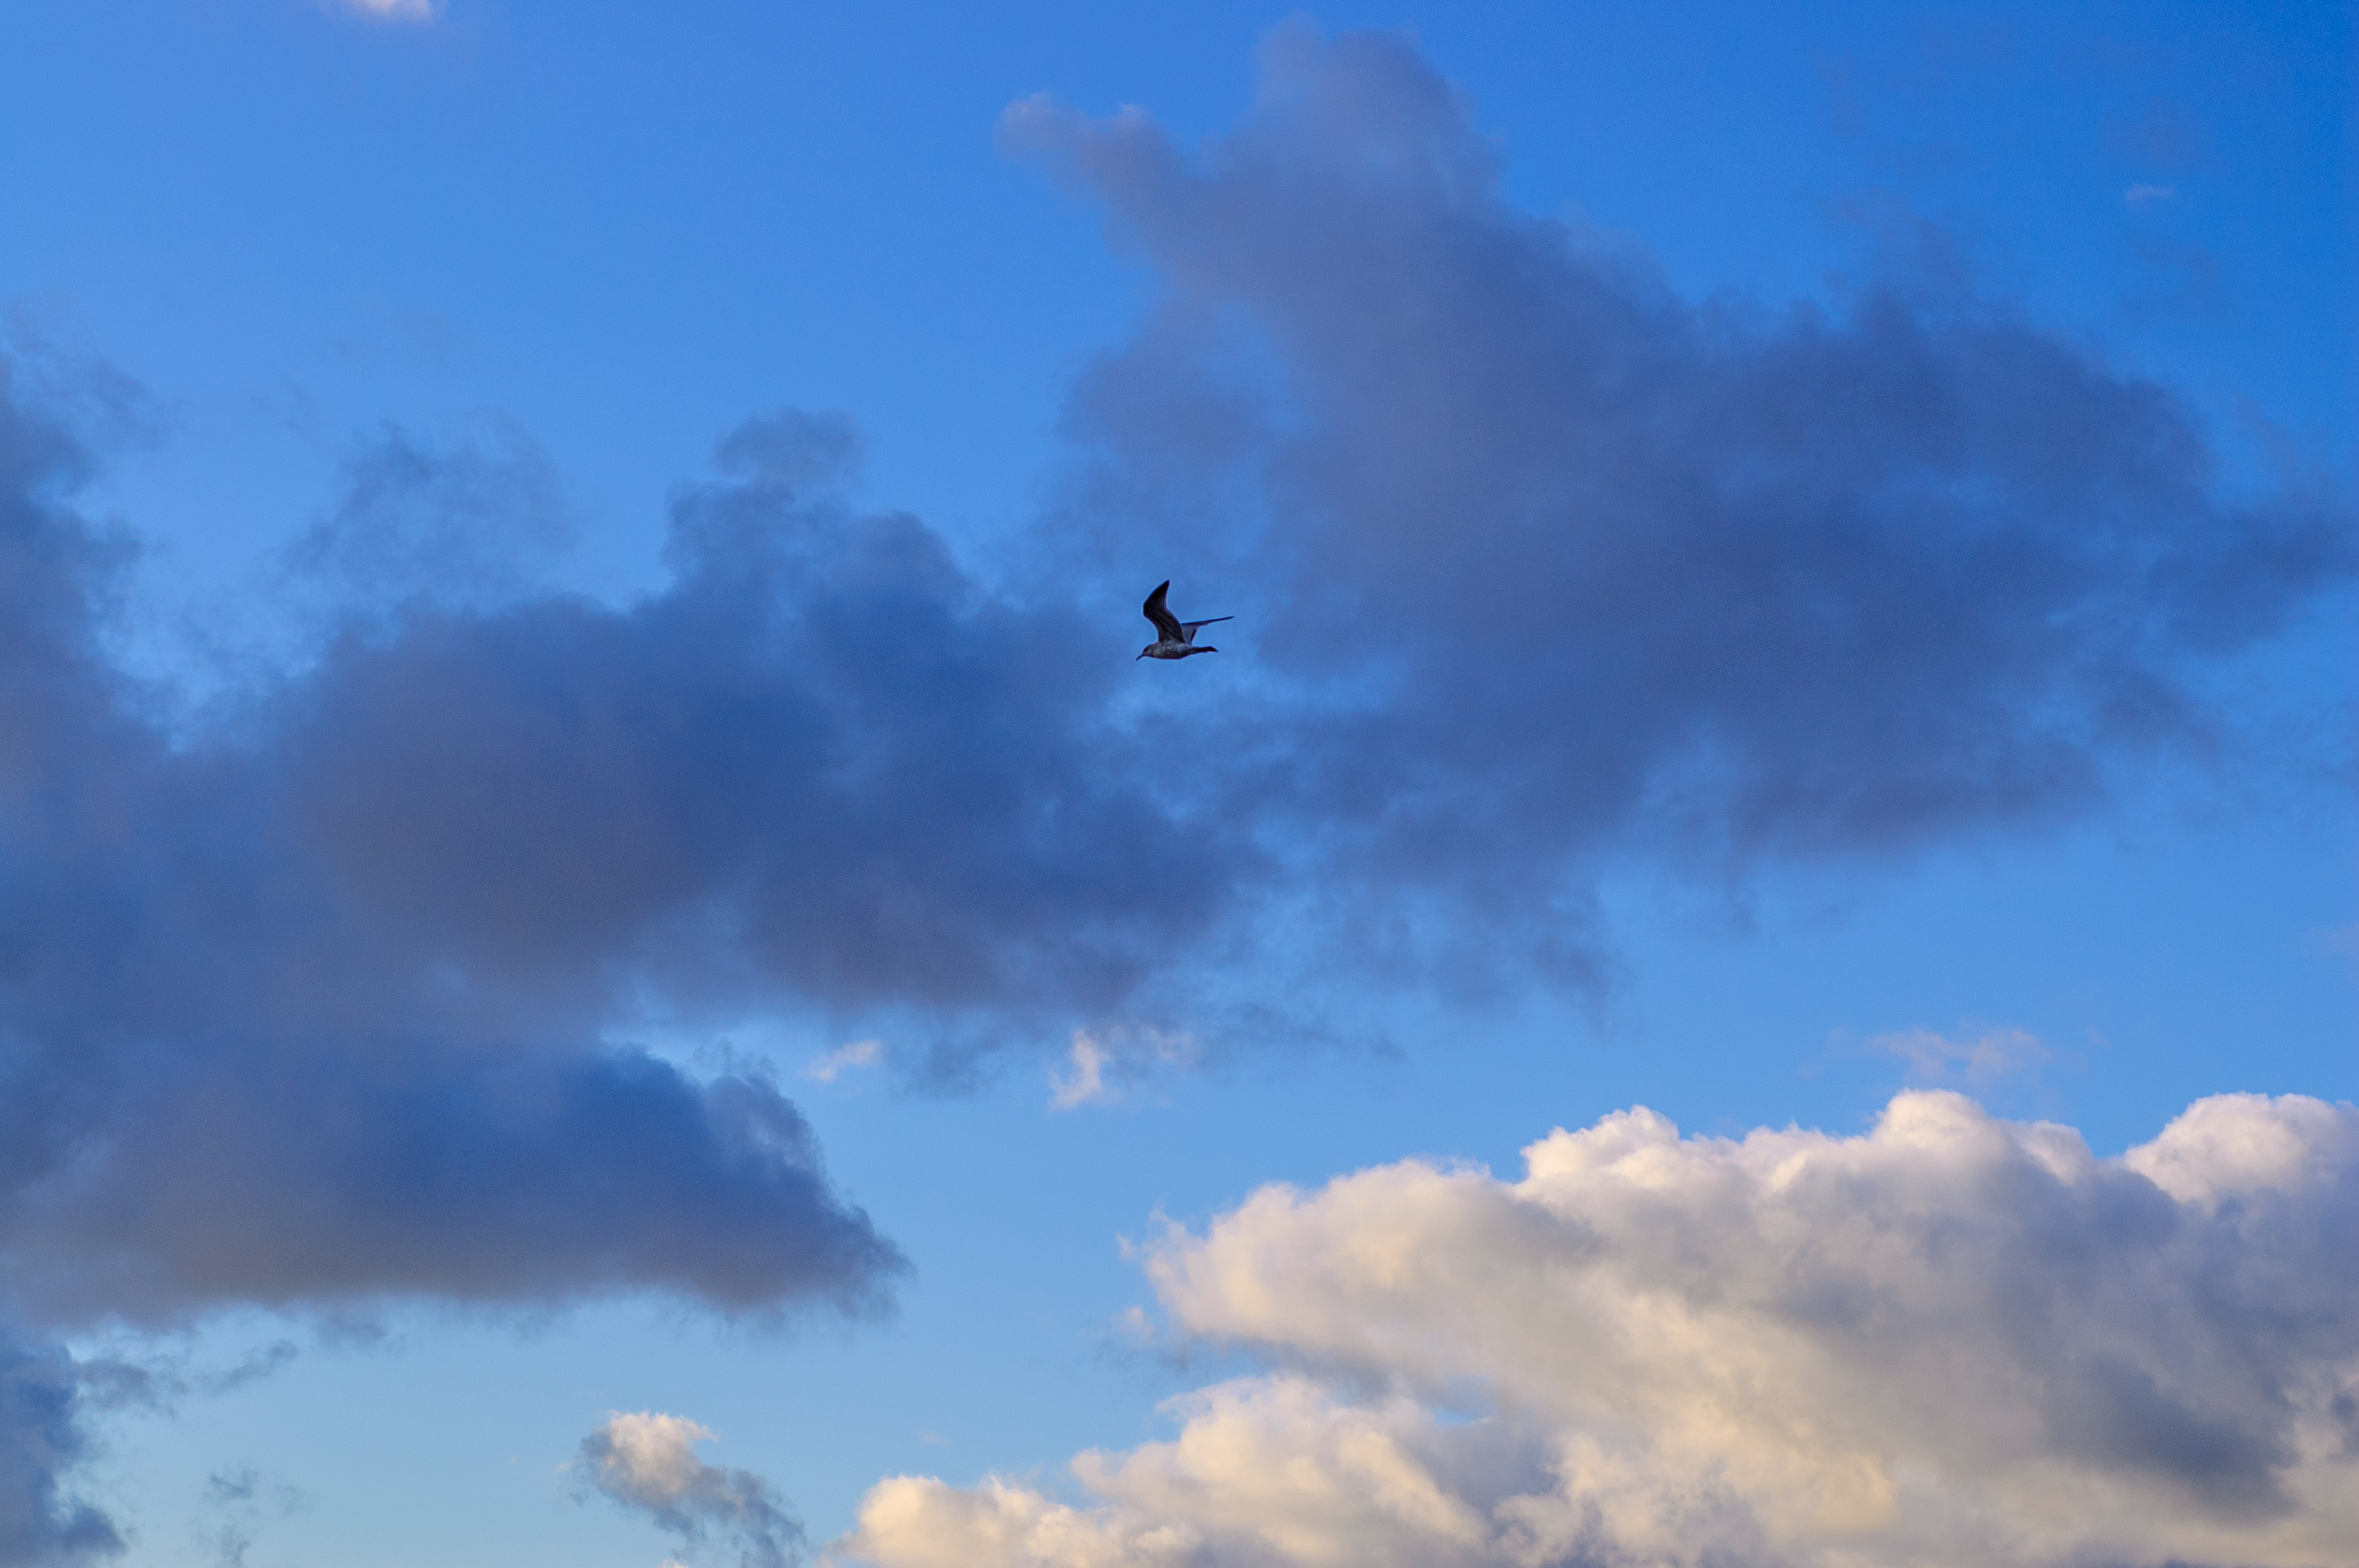
images, cloud, sky, bird, atmosphere, azure, plant, cumulus, air travel, wing, tree, dusk, seabird, horizon, meteorological phenomenon, electric blue, landscape, fly, flight, evening, ocean, natural landscape, wind, wildlife, darkness, grassland